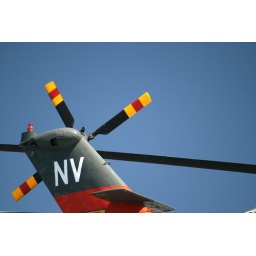
I loved the colours on this chopper up against the bright blue sky. I only noticed the little bird when I was post-processing.